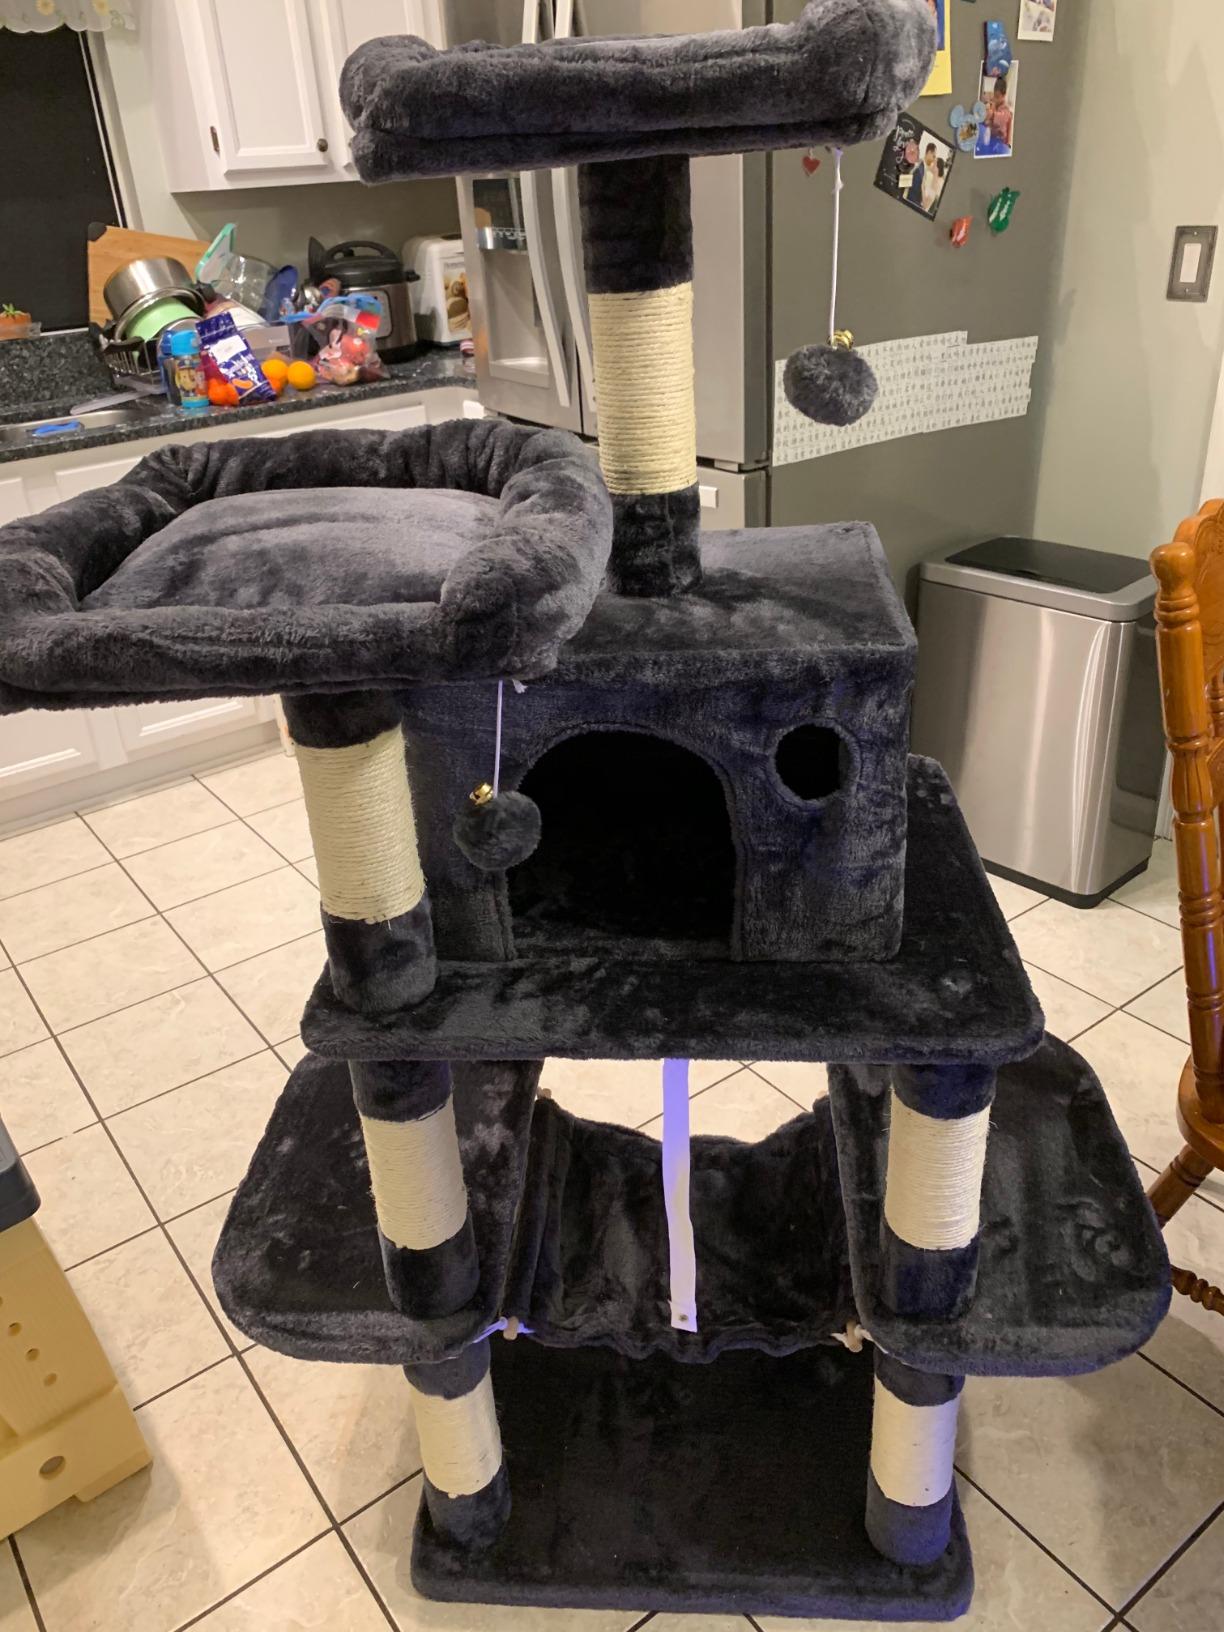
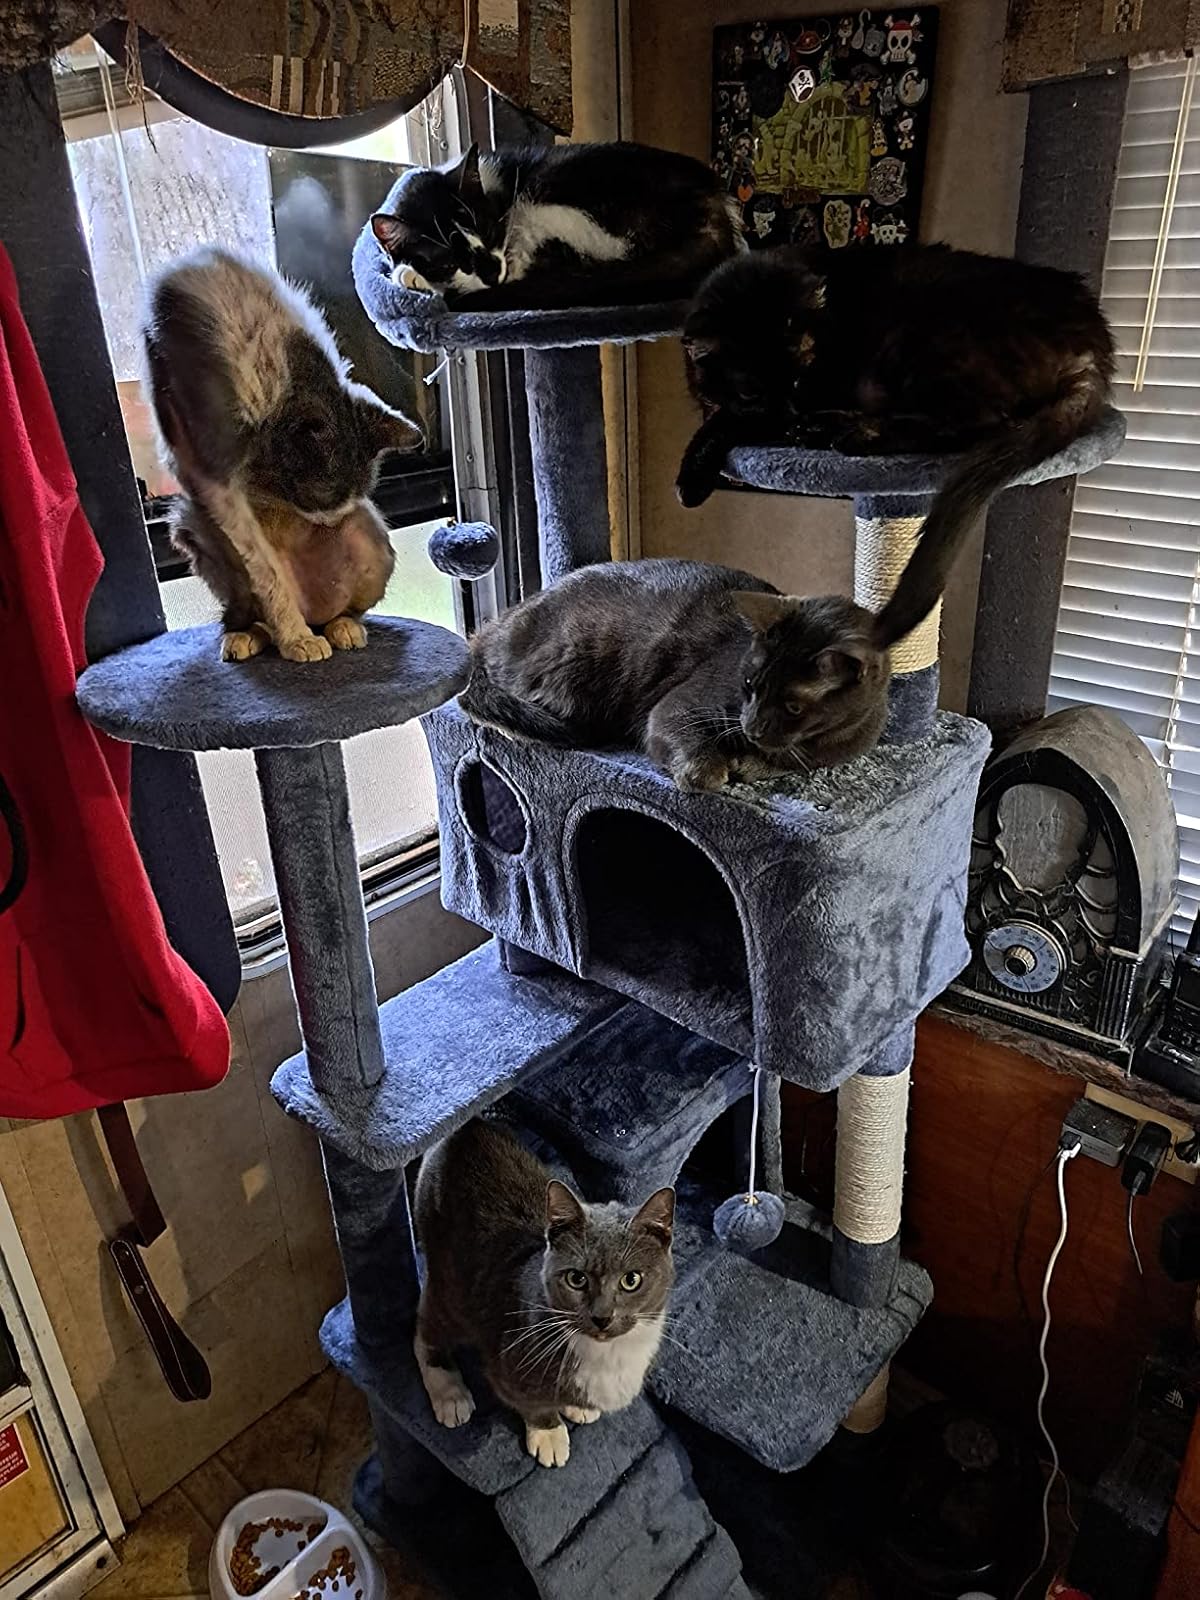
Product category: items_cat tree
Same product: no